Eyepiece

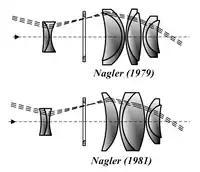
Lens layouts of earlier Nagler eyepieces

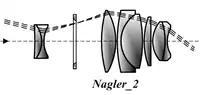
Nagler "type 2" (1988) eyepiece lens layout

Invented by Albert Nagler and patented in 1979, the Nagler eyepiece is a design optimized for astronomical telescopes to give an ultra-wide field of view (82°) that has good correction for astigmatism and other aberrations. Introduced in 2007, the Ethos is an enhanced ultra-wide field design developed principally by Paul Dellechiaie under Albert Nagler's guidance at Tele Vue Optics and claims a 100–110° AFOV. This is achieved using exotic high-index glass and up to eight optical elements in four or five groups; there are several similar designs called the "Nagler", "Nagler type 2", "Nagler type 4", "Nagler type 5", and "Nagler type 6". The newer Delos design is a modified Ethos design with a FOV of 'only' 72 degrees but with a long 20 mm eye relief.